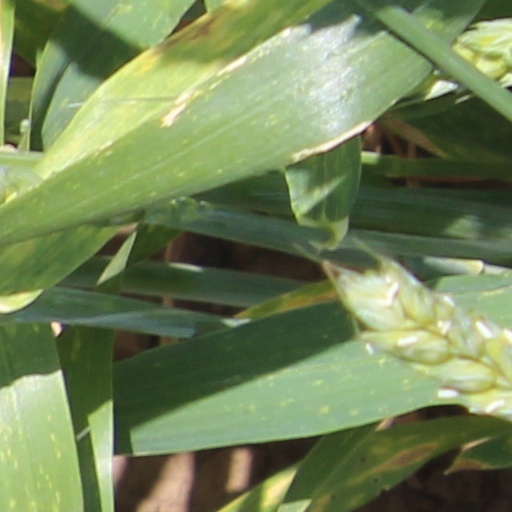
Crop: wheat